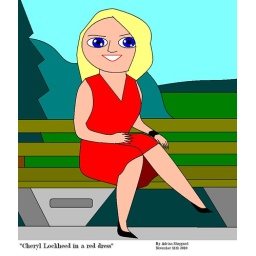
Cheryl Lockheed in a red dress